Protests against Rodrigo Duterte

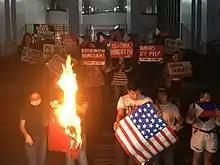
Student-activists from University of the Philippines and Ateneo de Manila University burn the flags of China and US to protest against their encroachment of Philippine sovereignty.

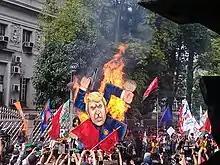
Activists burn rotating Trump effigy, dubbed as "Fascist Spinner," inspired by the fidget spinner.

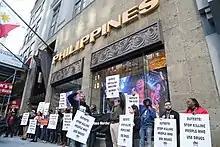
Protest against the Philippine war on drugs in front of the Philippine Consulate General in New York City. The protesters are holding placards which urge Duterte to stop killing drug users.

Most militant groups decried the ties between President Duterte and China over the occupation of Chinese vessels and the reported harassment of Filipino fisherfolk amid territorial disputes in the South China Sea.